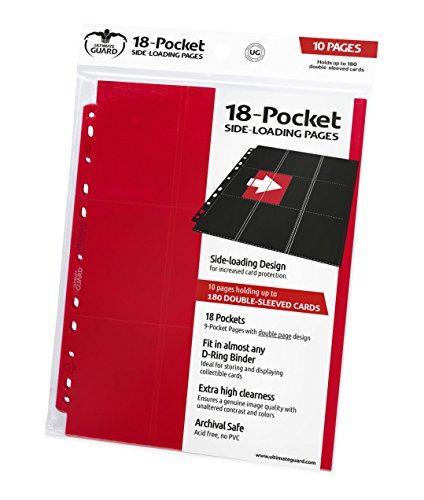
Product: Ultimate Guard 18-Pocket Pages Side-Loading Red (10) Card Binders Sheets
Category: Toys & Games | Collectible Toys | Collectible Display & Storage | Card Storage & Display | Albums
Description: Description Coming Soon.
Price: $10.69
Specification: ProductDimensions:12.3x0.3x9.8inches|ItemWeight:4.2ounces|ShippingWeight:4.2ounces(Viewshippingratesandpolicies)|ASIN:B01C6TGRI6|Itemmodelnumber:UGD010407|Manufacturerrecommendedage:8yearsandup